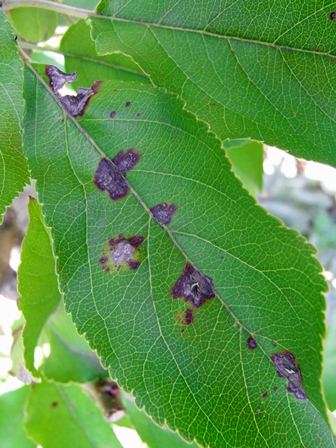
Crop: apple
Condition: scab